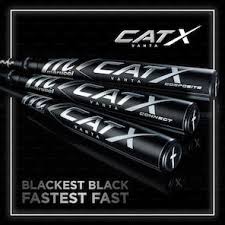
Label: Air Defense